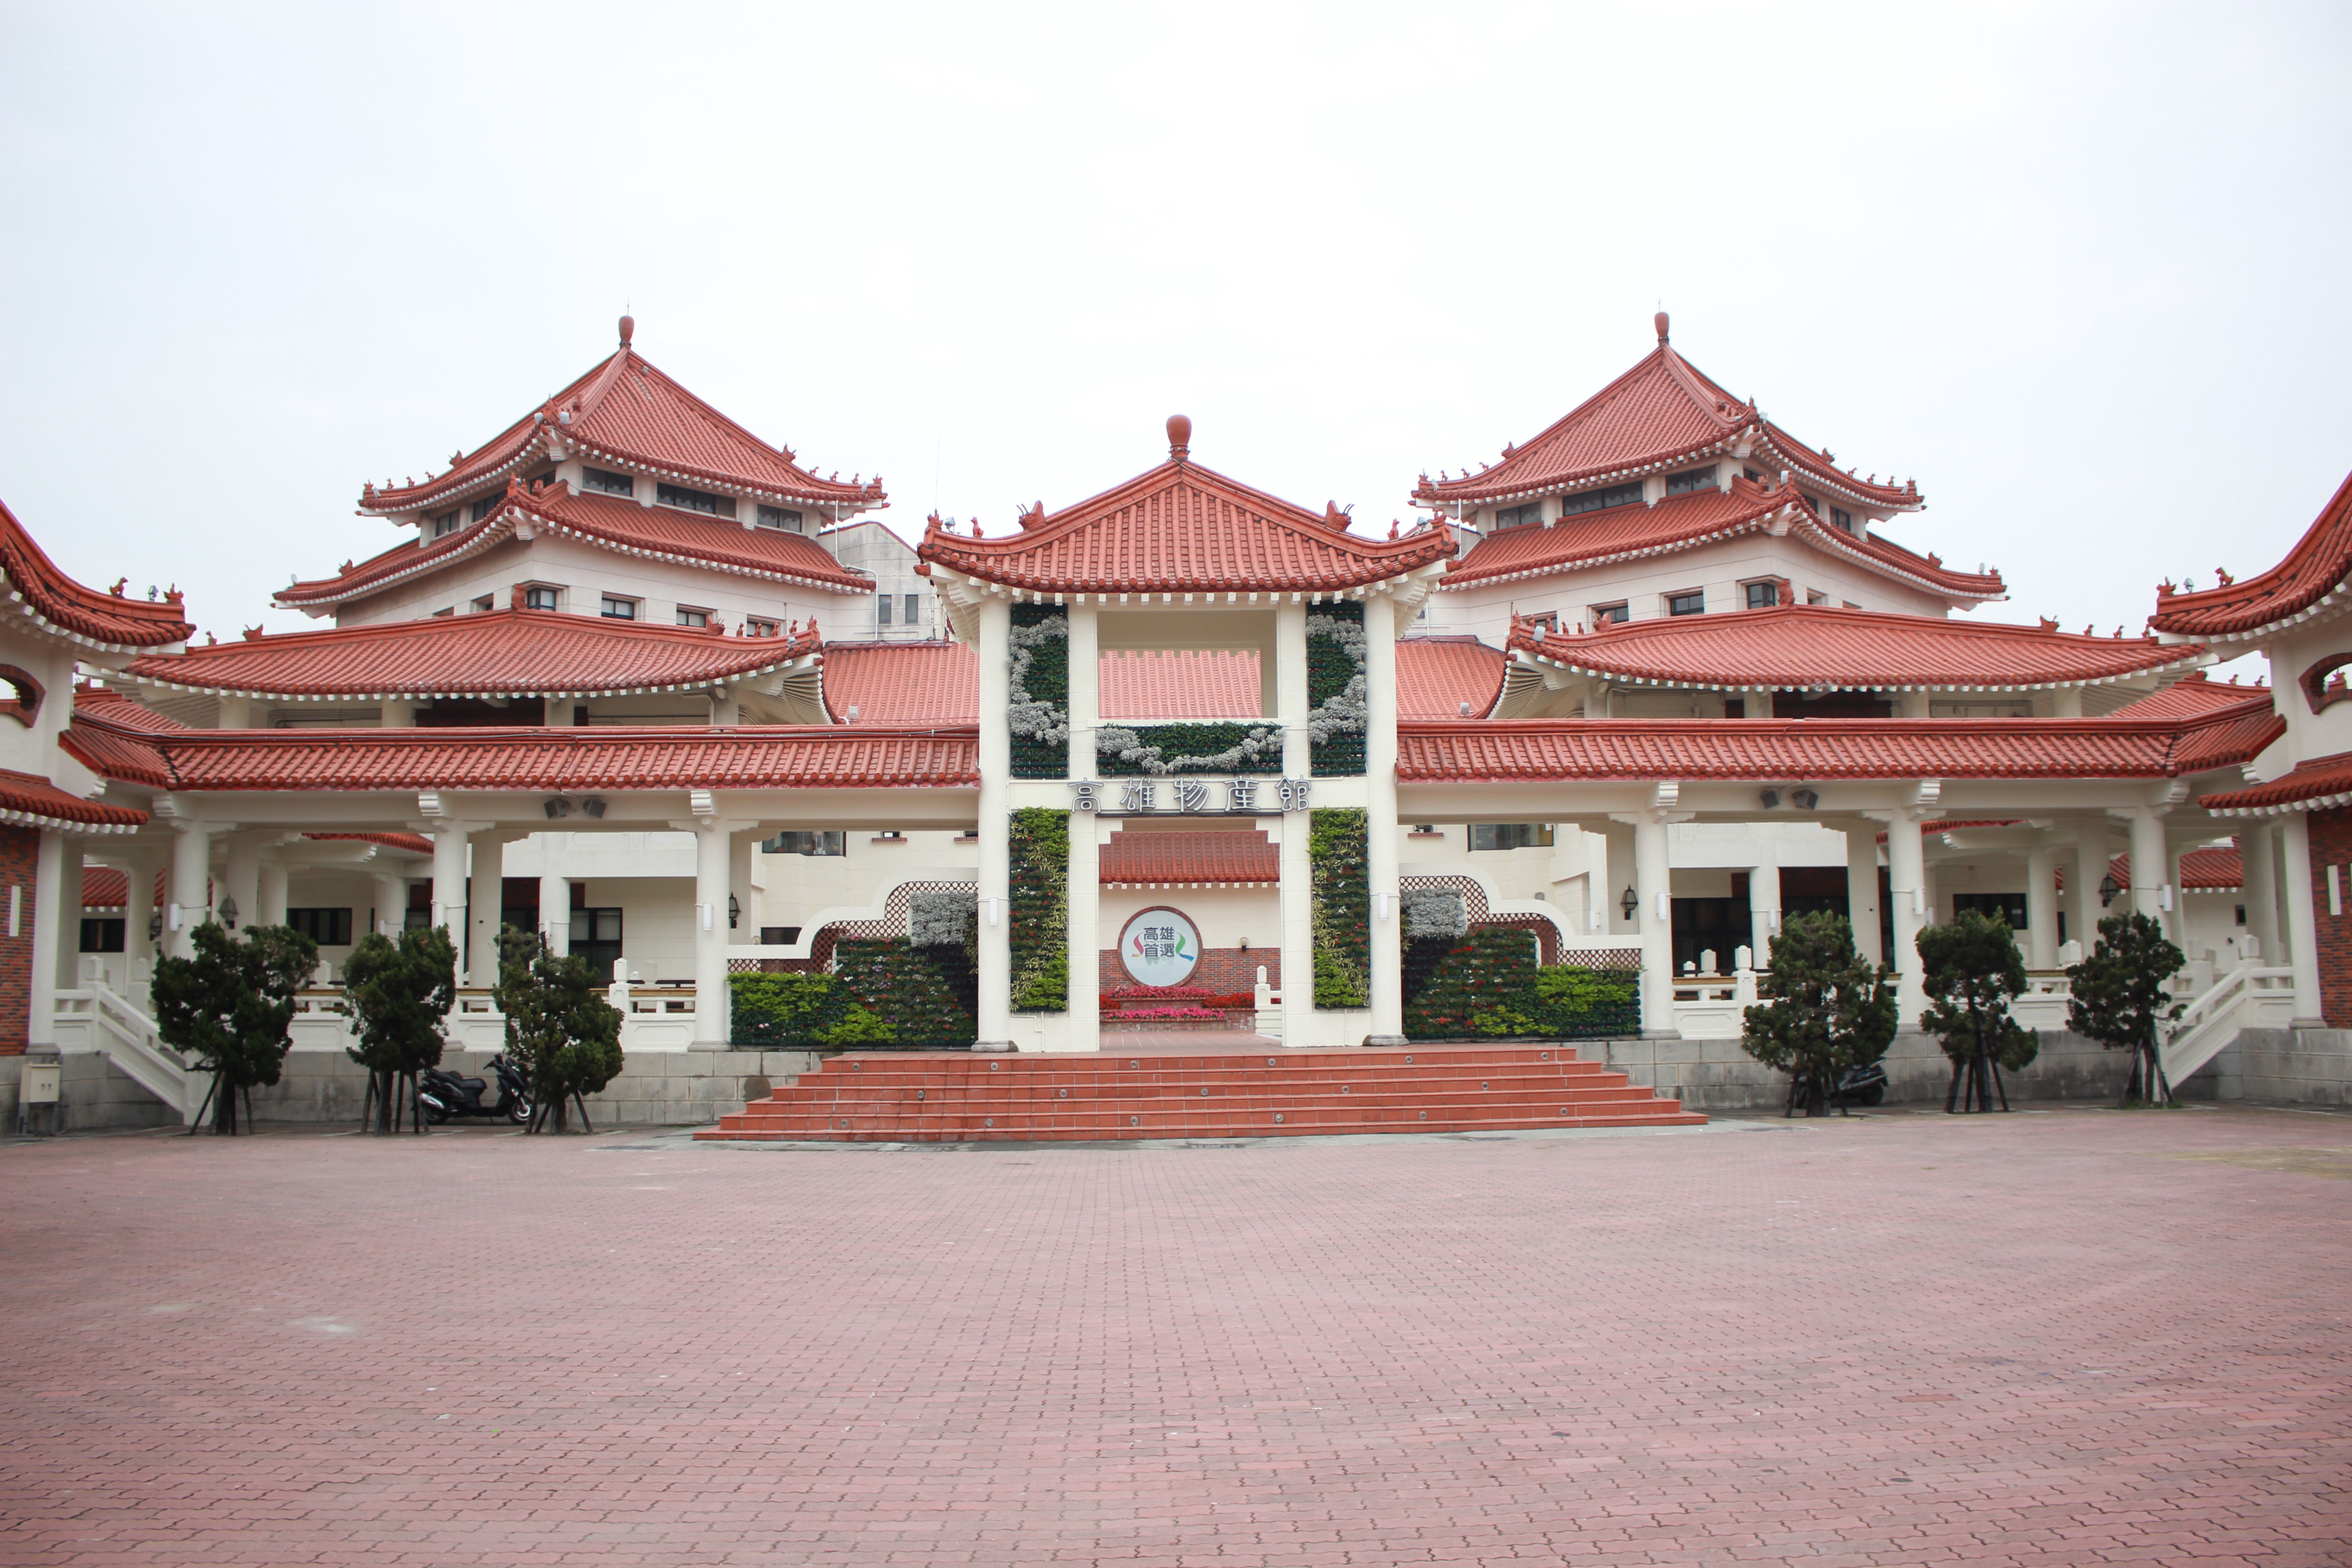
architecture, structure, building, palace, plaza, asia, facade, place of worship, temple, shrine, taiwan, estate, chinese architecture, kaohsiung, shinto shrine